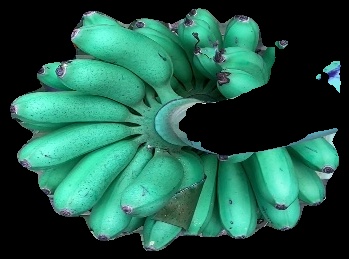
Variety: rasbale
Grade: grade1